Kemerovo

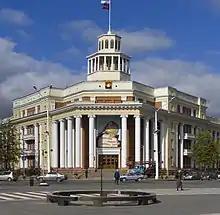
Building of the City Administration and the City Council of People's Deputies (54)

The Kemerovo City Council of People's Deputies is a representative body of power comprising 36 deputies. The term of office of deputies is five years.